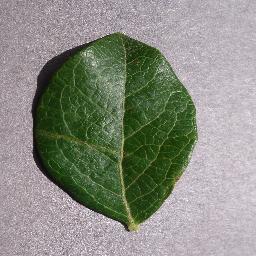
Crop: blueberry
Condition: healthy